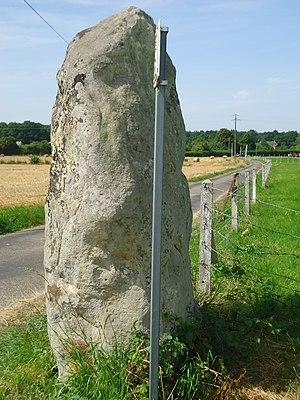
Menhir de la Longue-Pierre à Landepéreuse dans l'Eure
La Longue Pierre est un menhir situé sur la commune de Landepéreuse dans le département de l’Eure en France.